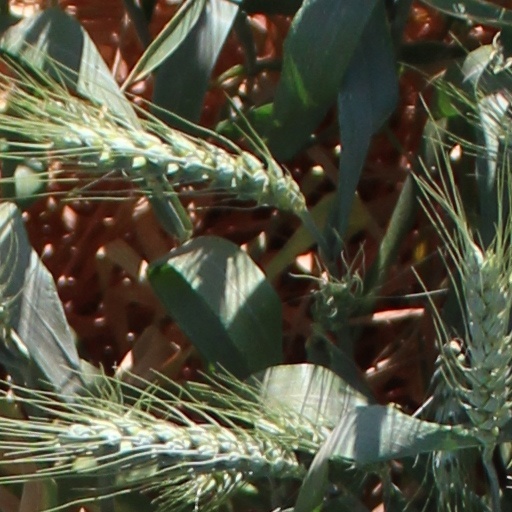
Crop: wheat